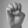
ASL letter: E